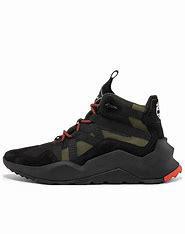
Brand: Timberland
Model: Madbury